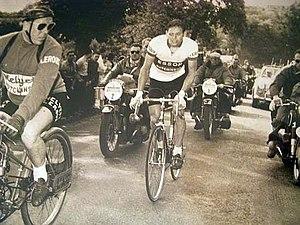
1958. Bordeaux-Paris.
Le Tour du Loiret est une course cycliste par étapes française disputée au mois de mai dans le département du Loiret. Il fait partie du calendrier élite nationale de la Fédération française de cyclisme.
Jean-Marie Cieleska est un cycliste français qui remporta Bordeaux-Paris en 1958. D'origine polonaise, de Jaroslaw, situé au sud-est de la Pologne, son nom exact est Jean-Marie Cieliczka.